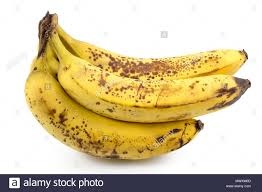
Label: banana